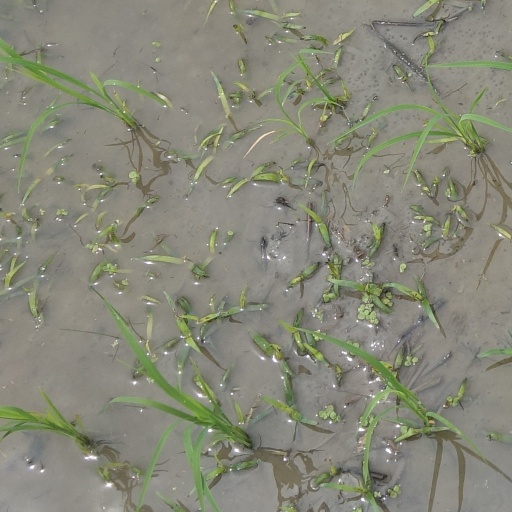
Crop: rice